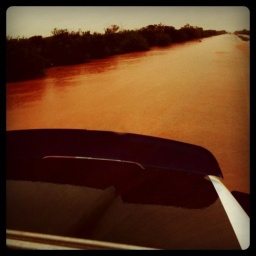
There's a road under all that water